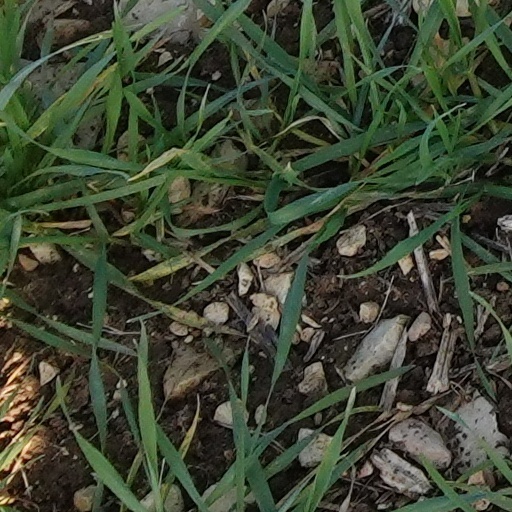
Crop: wheat